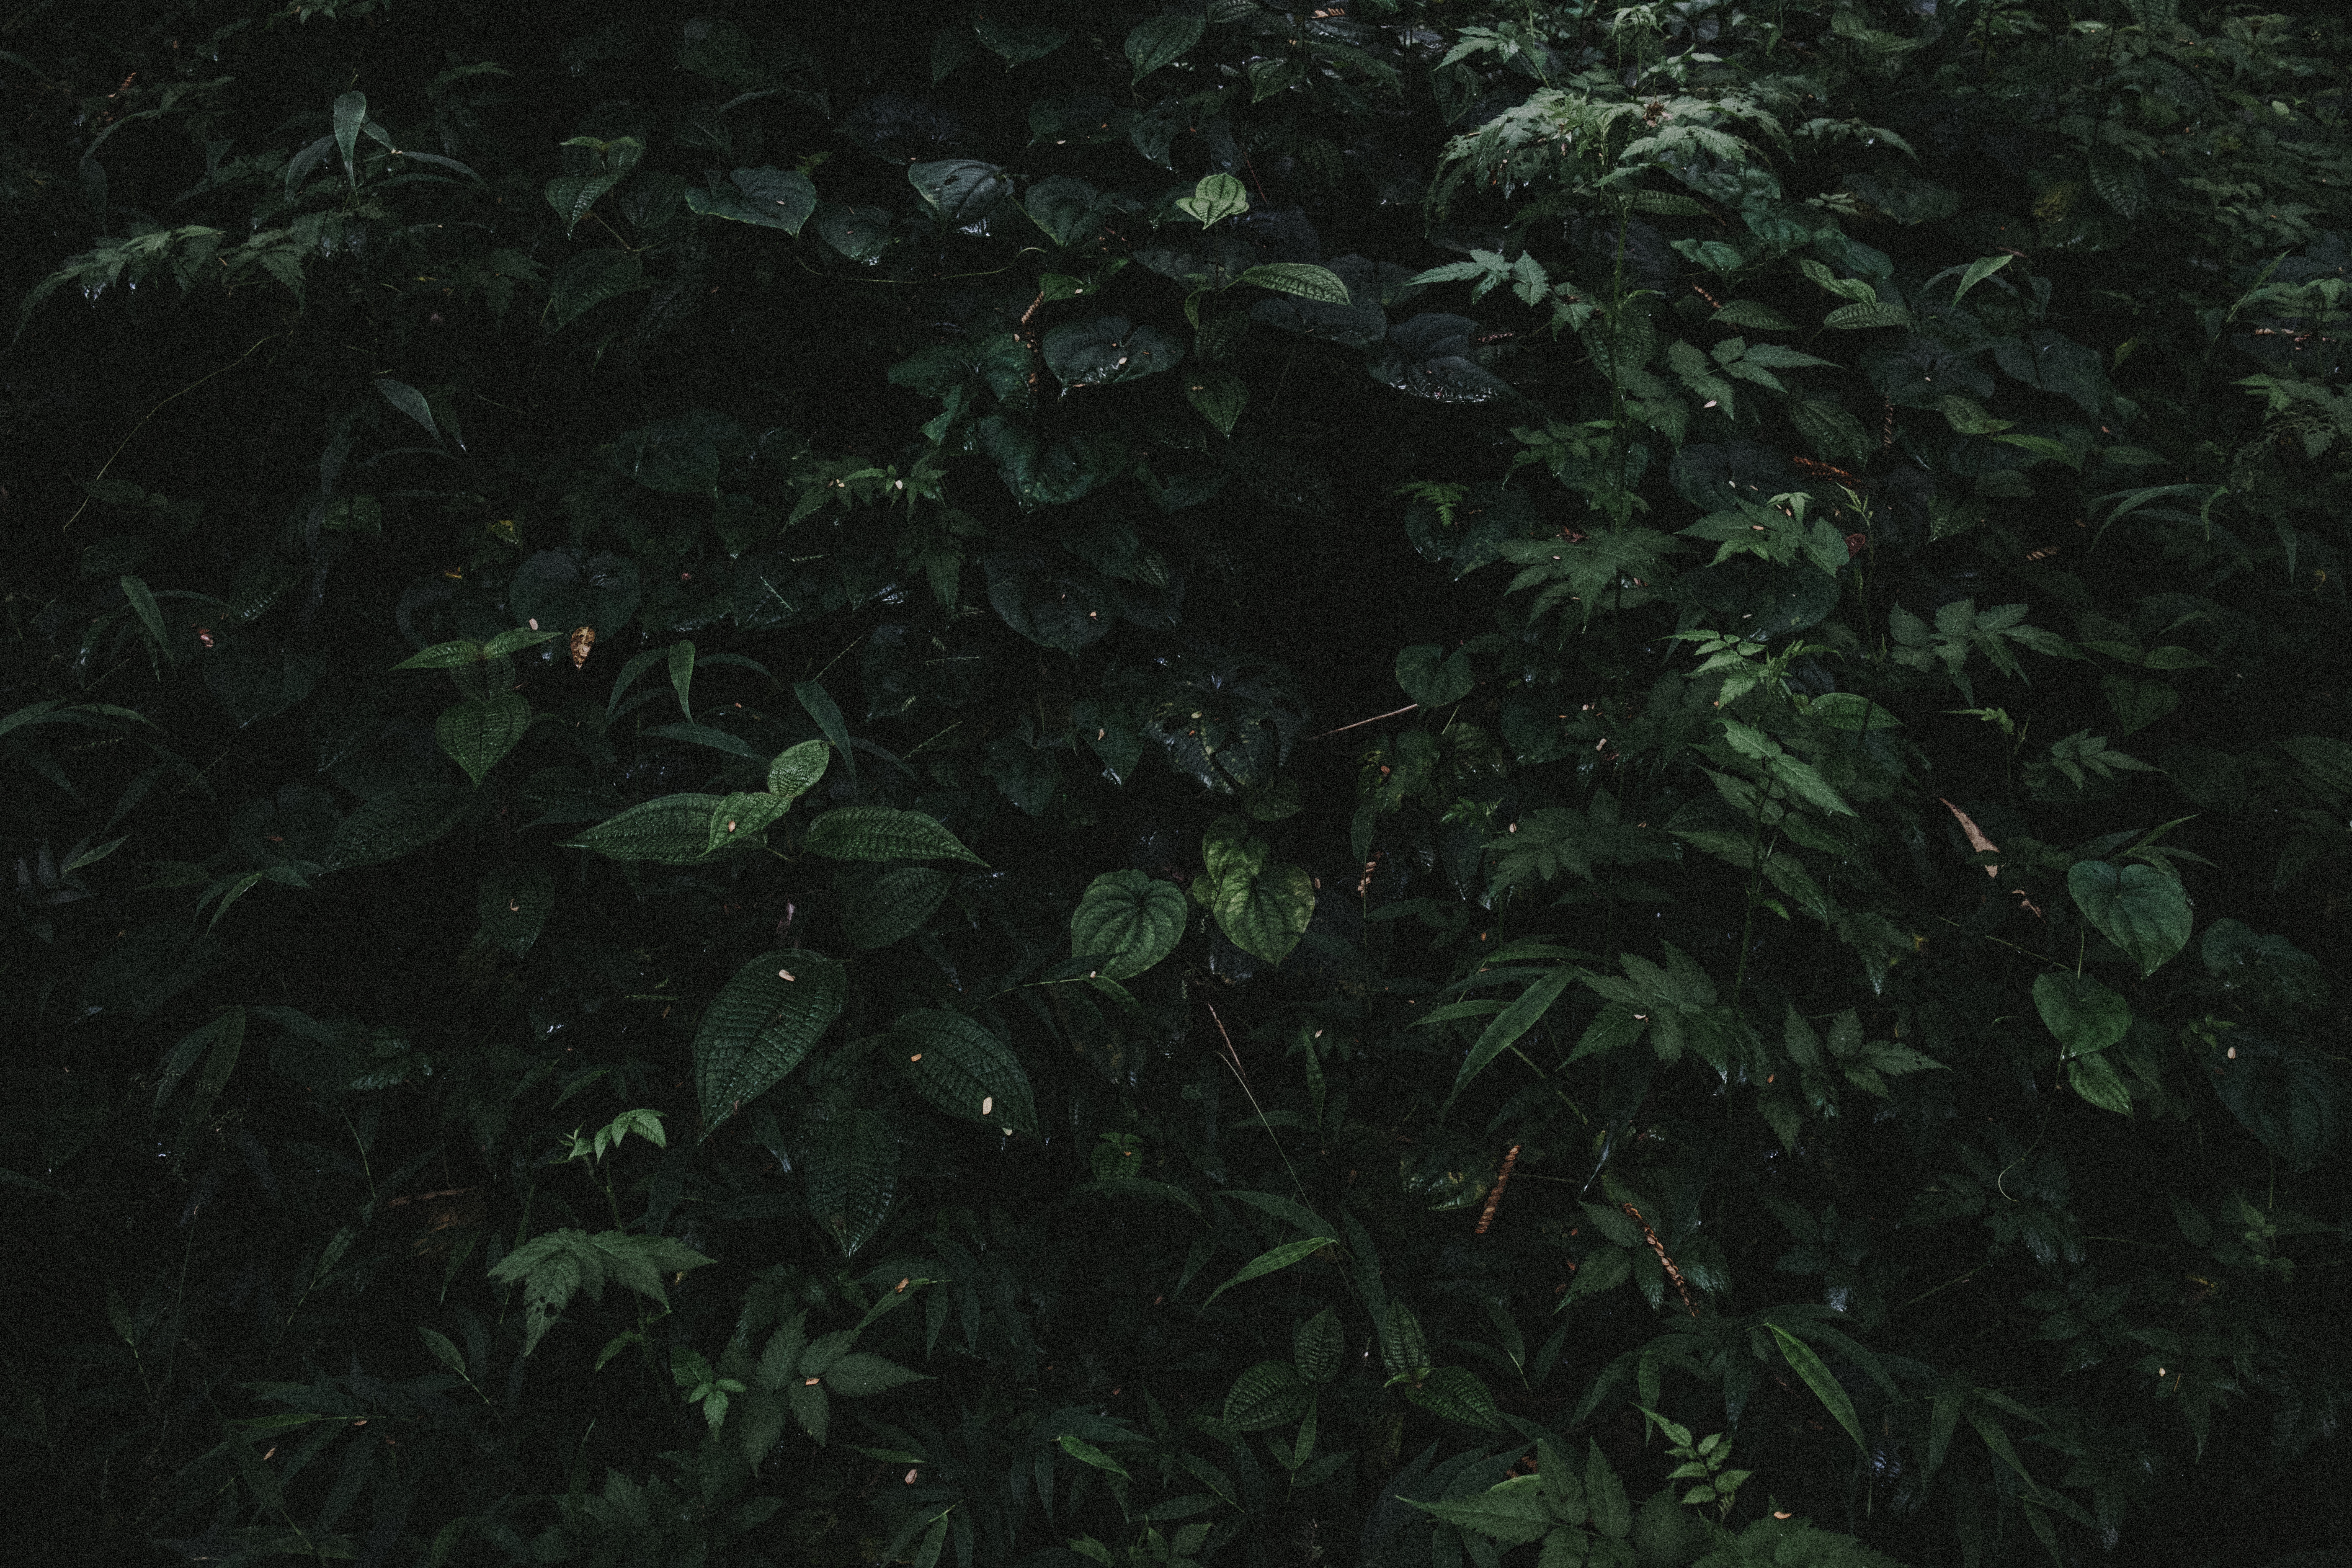
black, green, vegetation, leaf, grass, plant, tree, organism, forest, rainforest, darkness, jungle